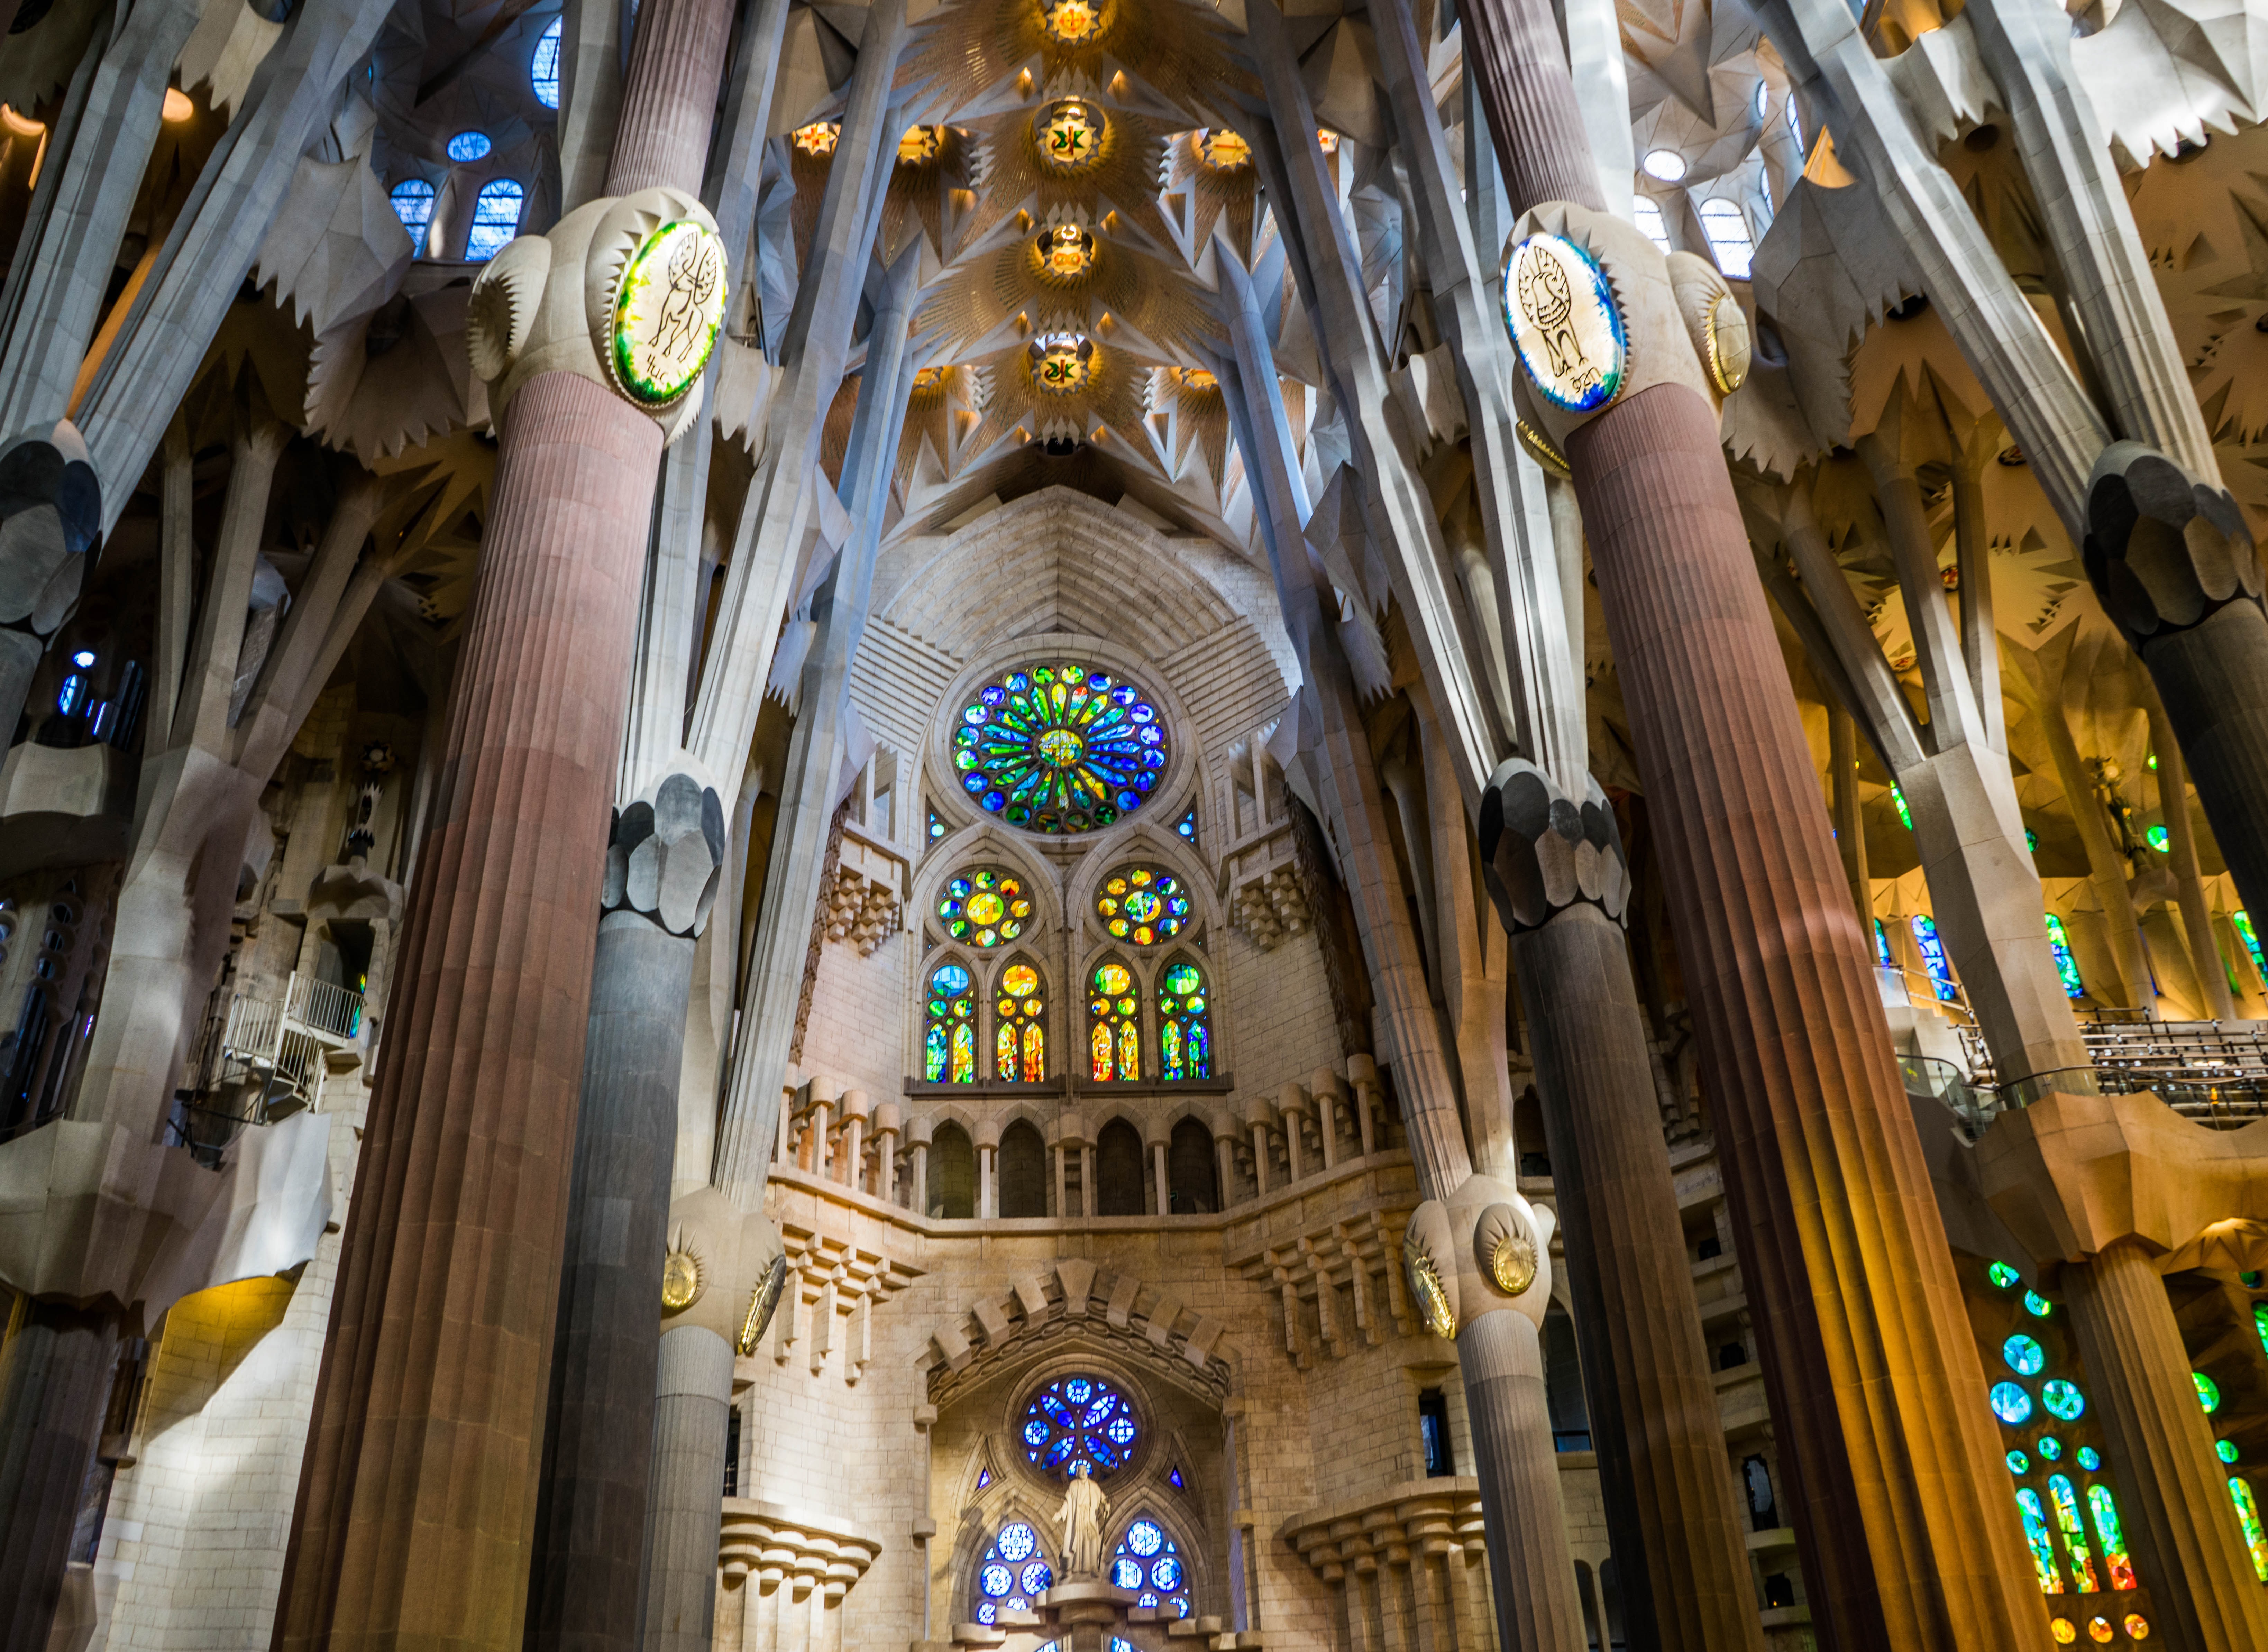
architecture, interior, building, religion, landmark, church, cathedral, historic, tourism, barcelona, gothic, stained glass, place of worship, spain, gaudi, basilica, sagrada familia cathedral